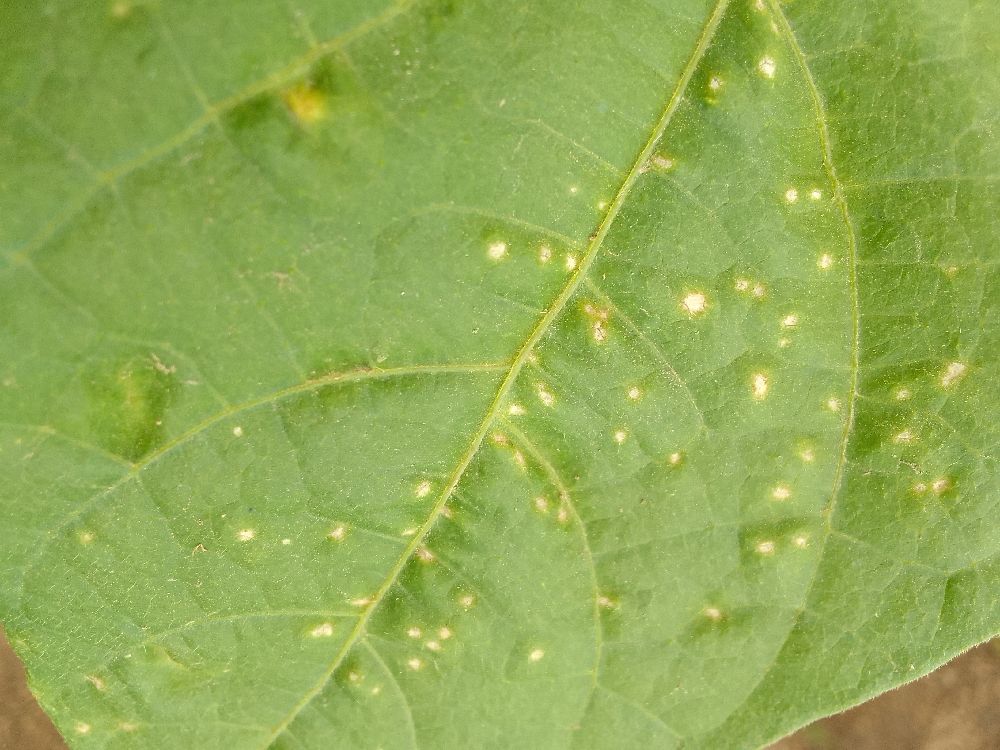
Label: rust